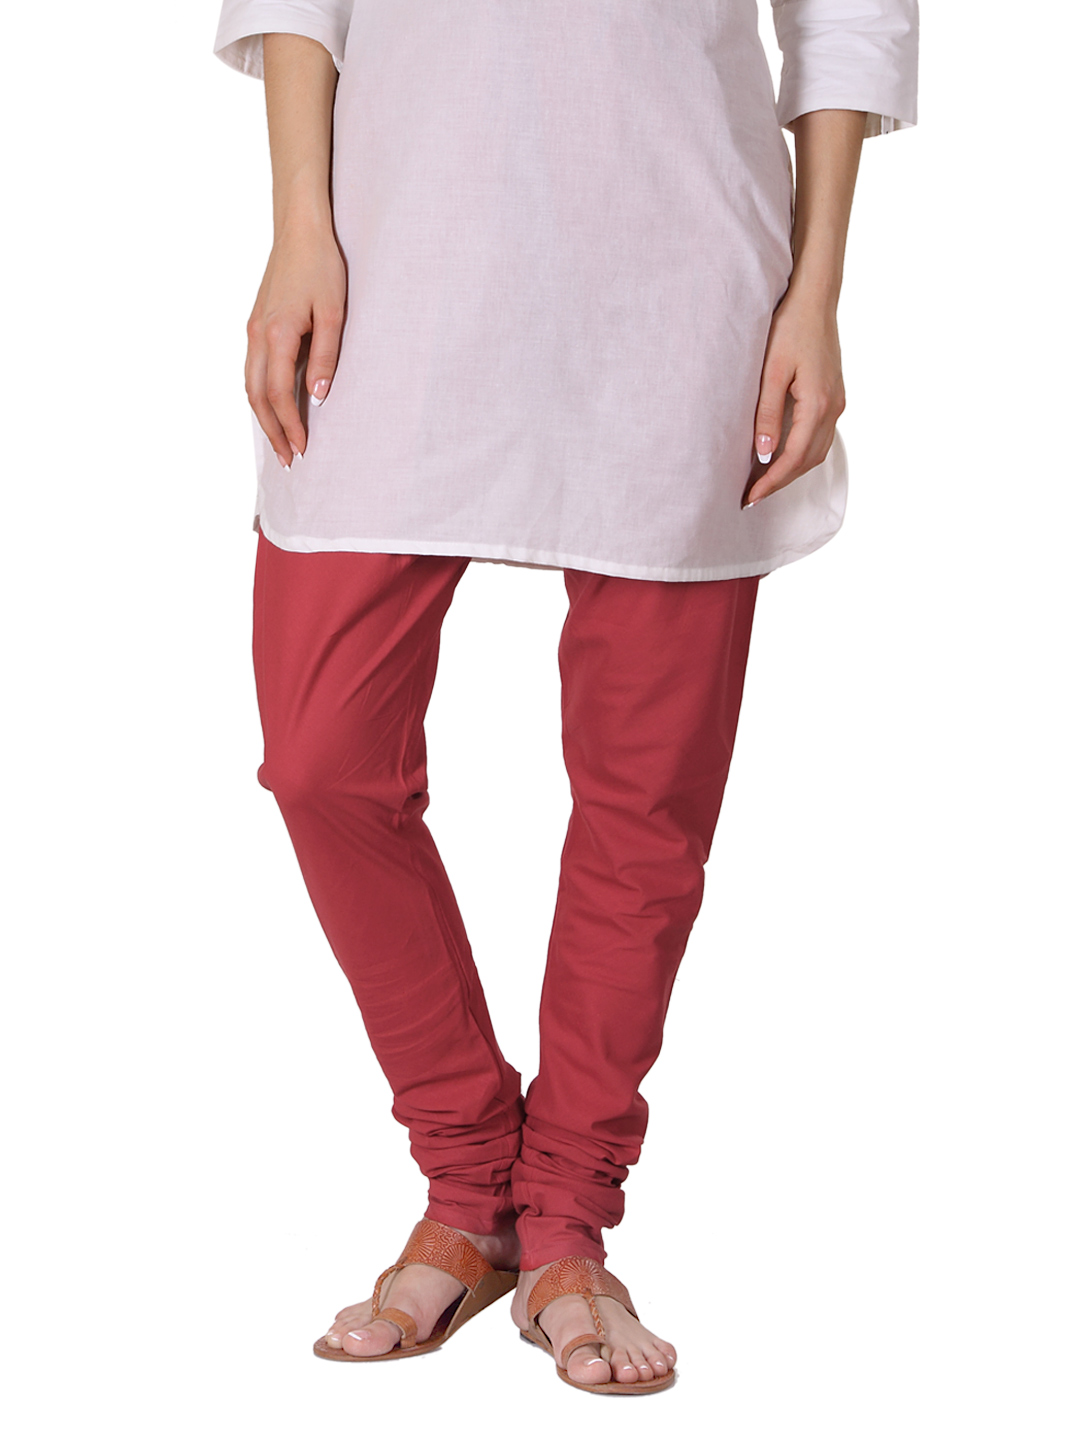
Fabindia Women Red Churidar
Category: Apparel / Bottomwear / Churidar
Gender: Women
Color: Red
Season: Summer 2012
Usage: Ethnic